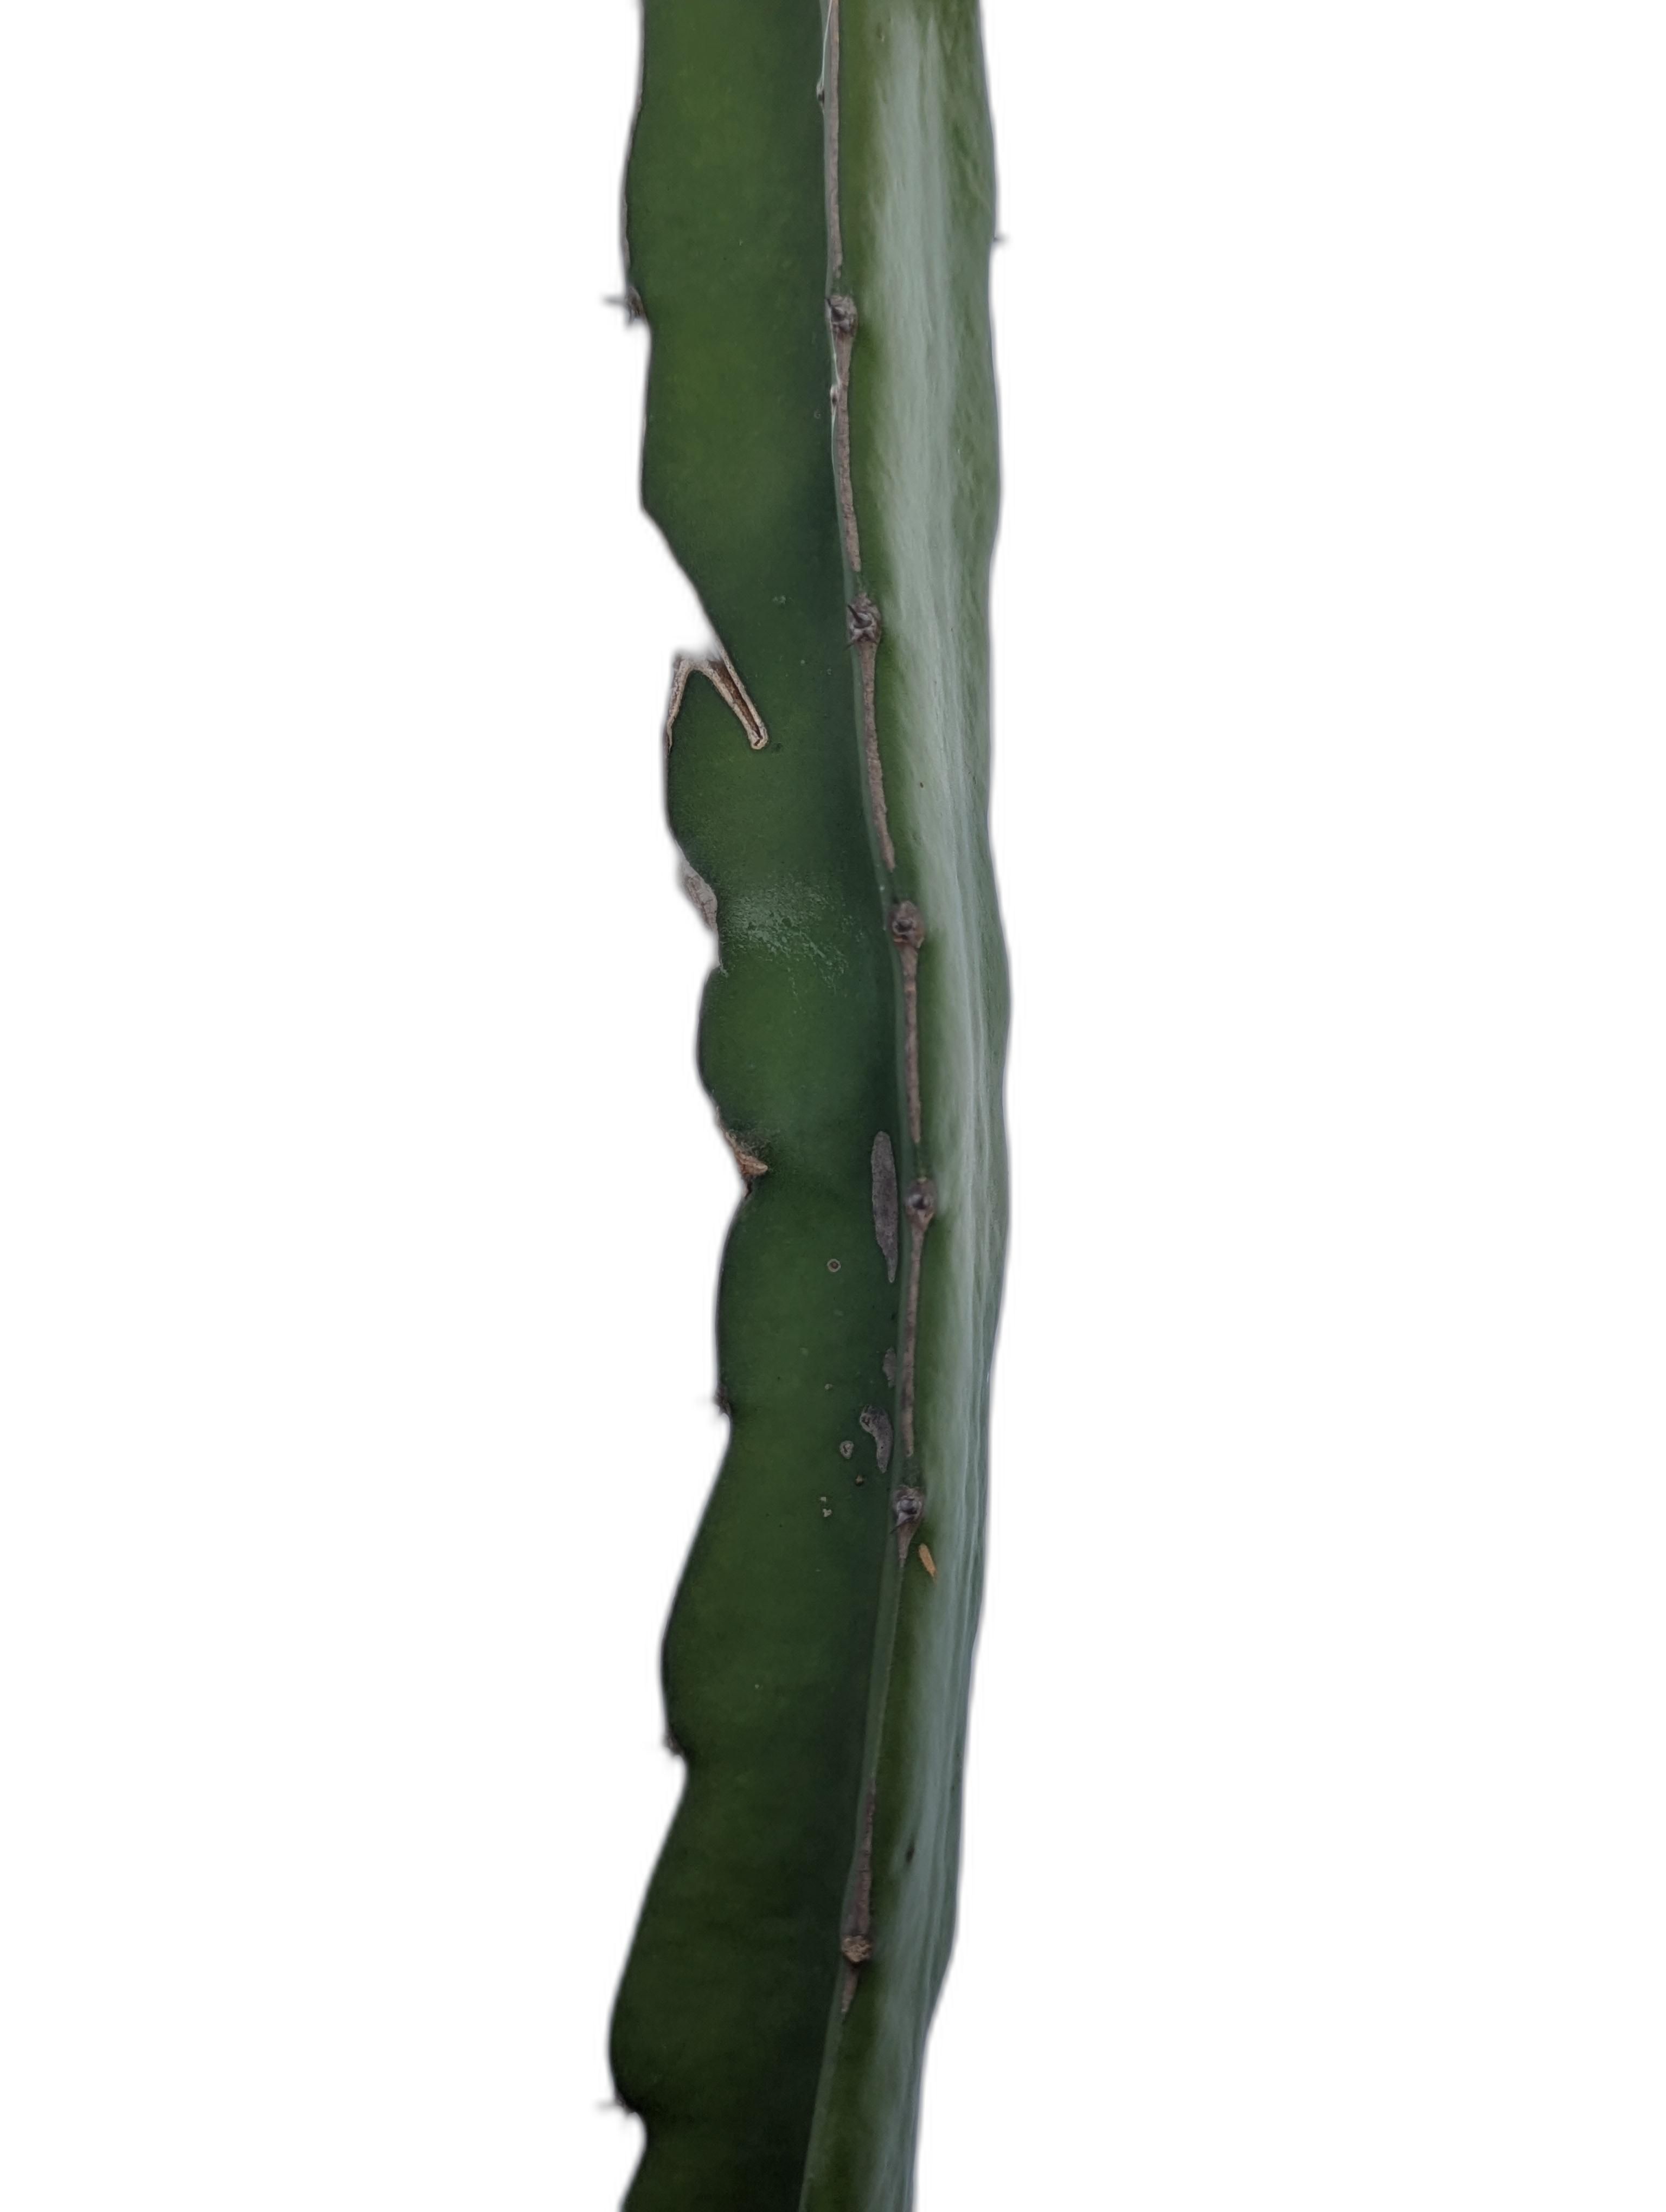
Label: Good leaf